Pagan kingdom

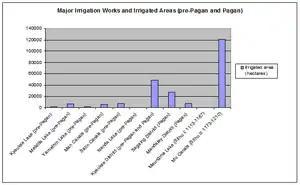
Development of irrigated lands

Pagan's military was the origin of the Royal Burmese Army. The army was organised into a small standing army of a few thousand, which defended the capital and the palace, and a much larger conscript-based wartime army. Conscription was based on the "kyundaw" system (called the "ahmudan" system by later dynasties), which required local chiefs to supply their predetermined quota of men from their jurisdiction on the basis of population in times of war. This basic system of military organisation was largely unchanged down to the precolonial period although later dynasties, especially the Toungoo dynasty, did introduce standardisation and other modifications.